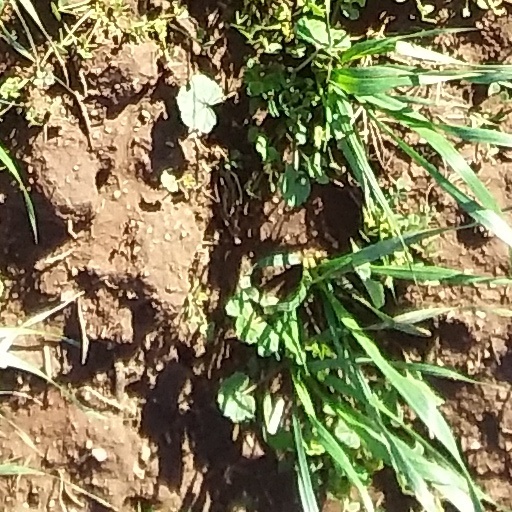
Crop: wheat